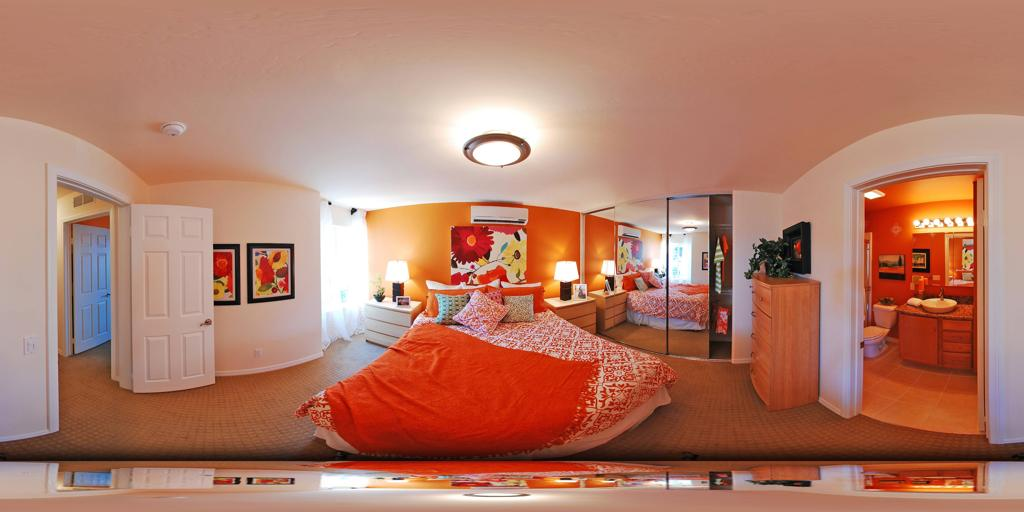
Referred object: the potted plant on the dresser

Referred object: walk straight ahead to the orange bed

Referred object: the tall wooden dresser opposite the bed